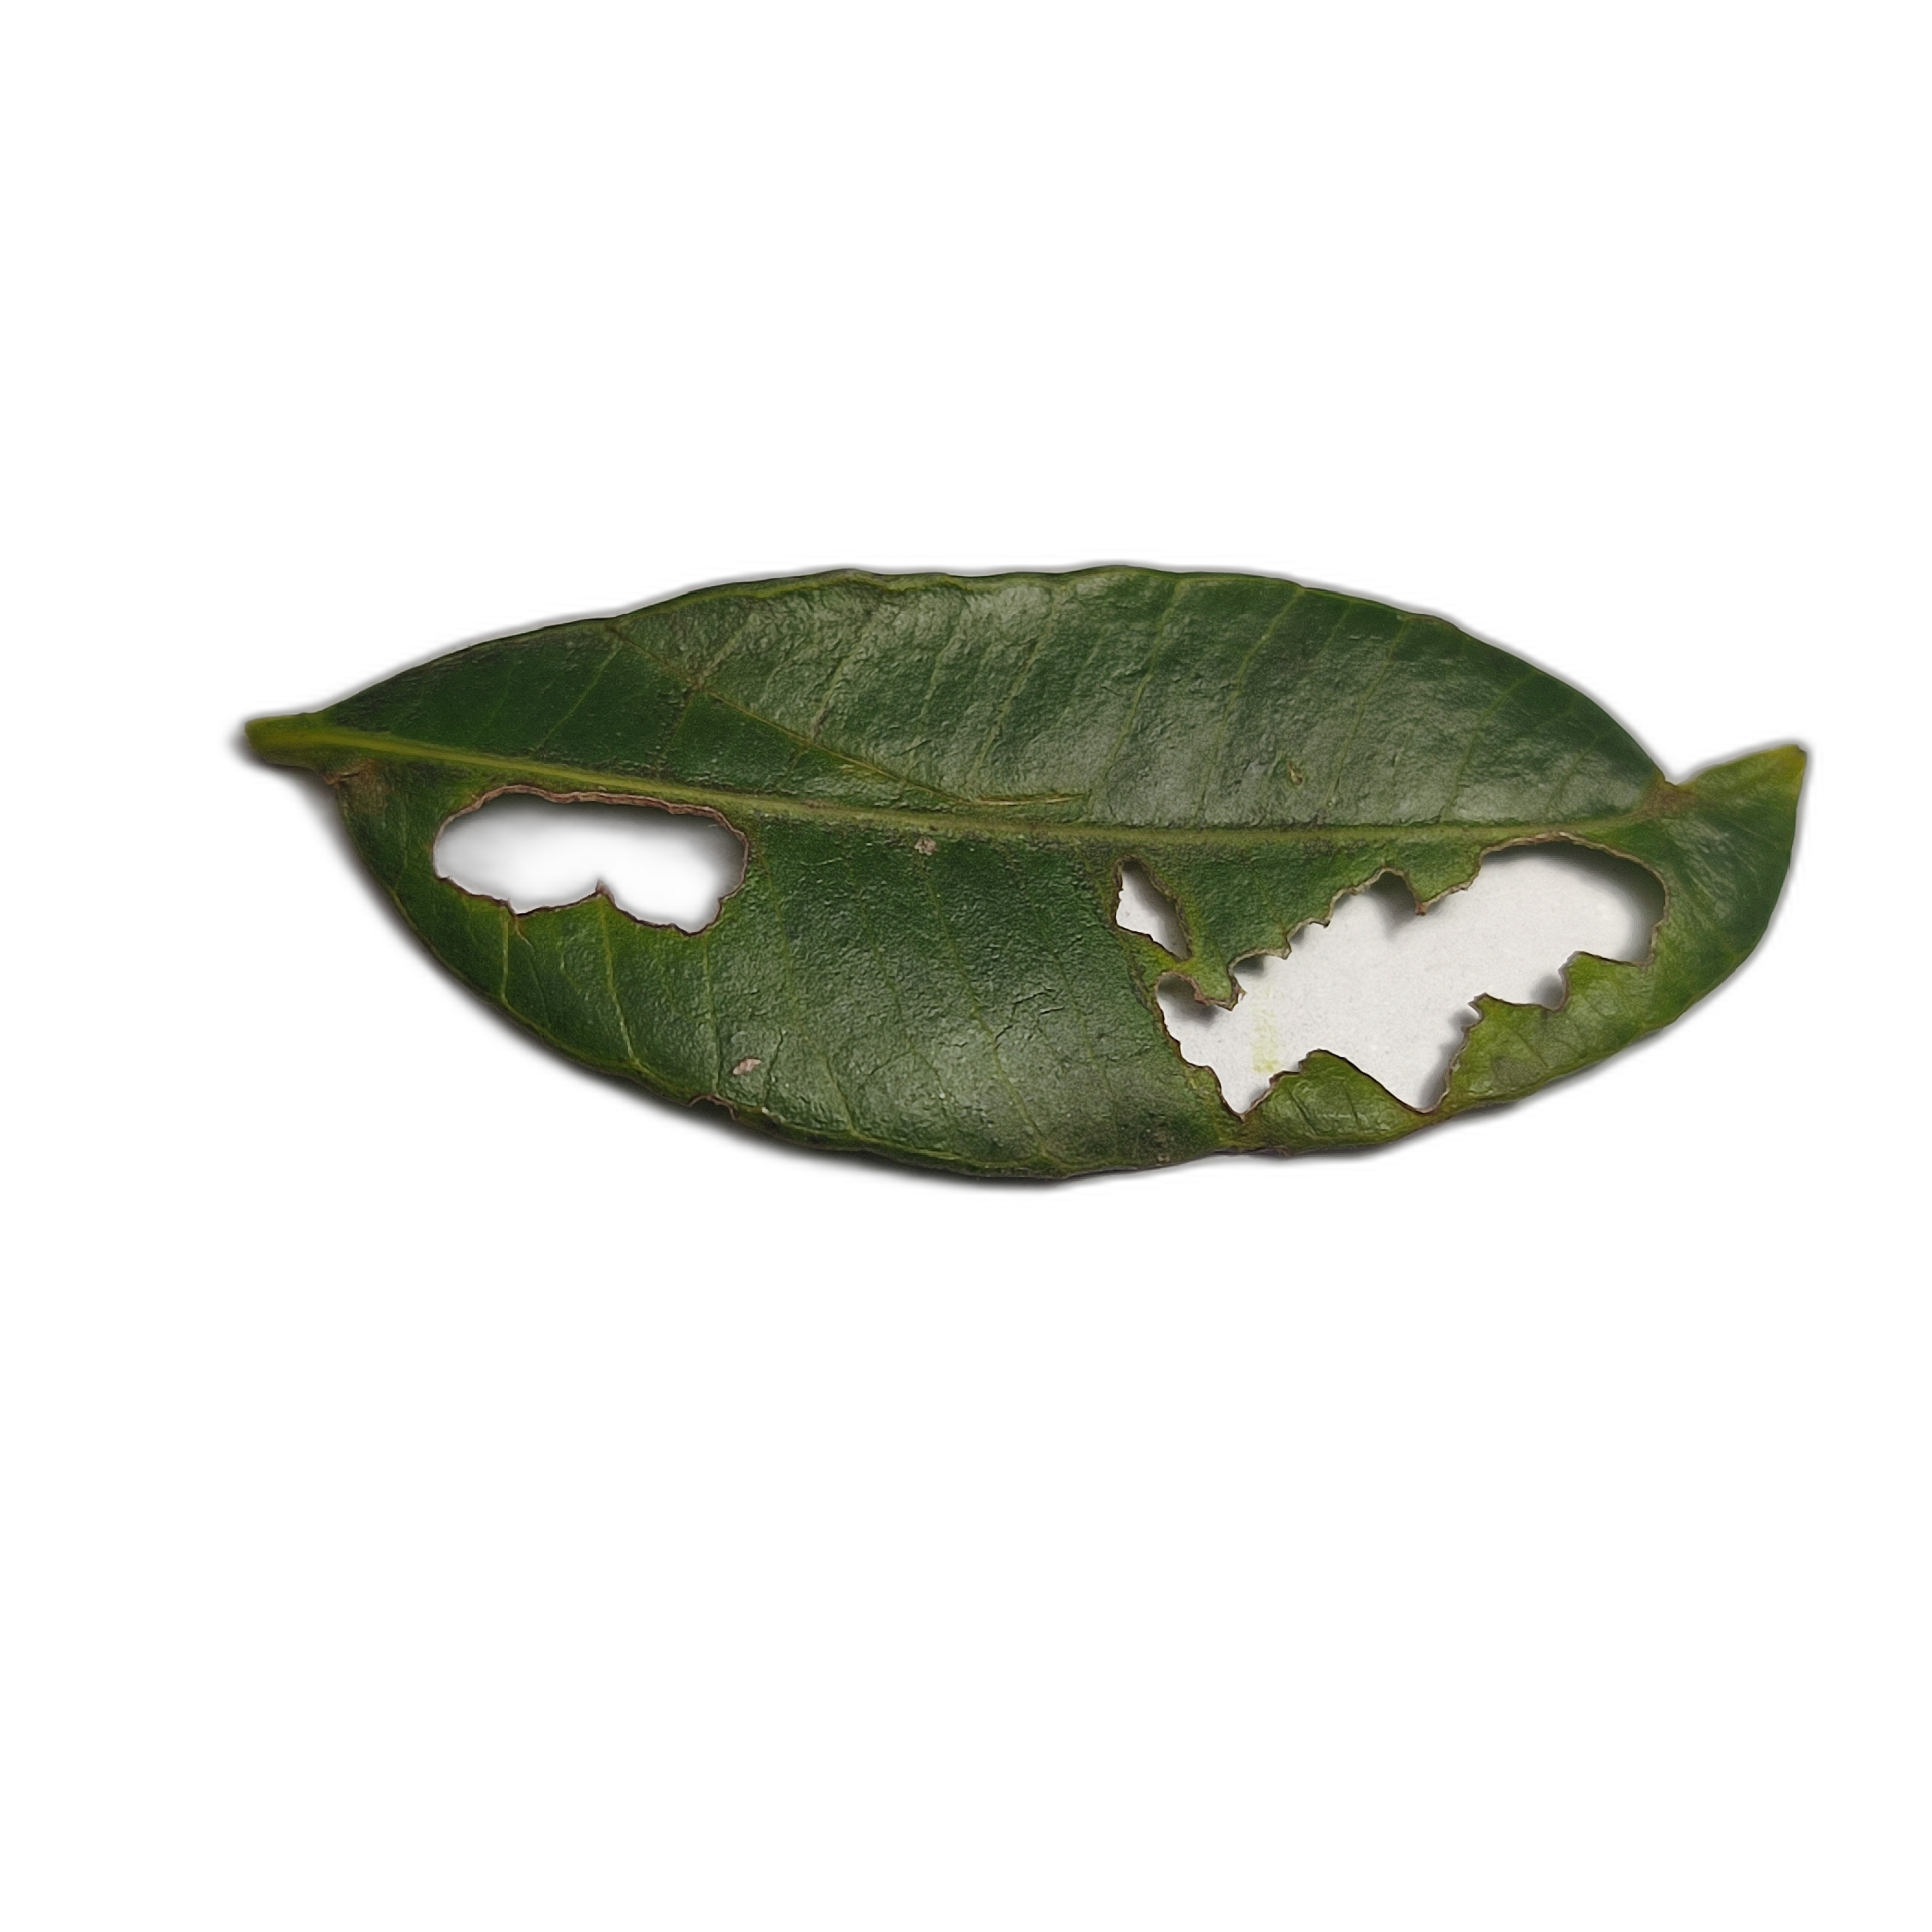
Label: not_healthy